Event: Nepal Earthquake
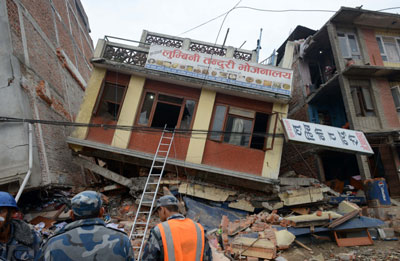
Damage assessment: damage